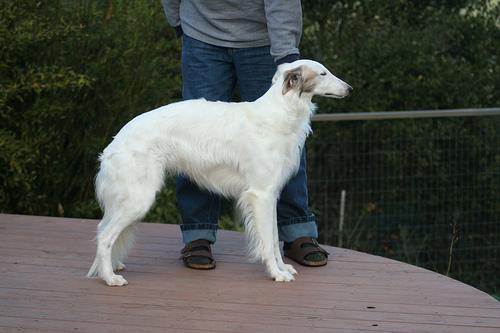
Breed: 226-n000064-borzoi